Mike Yeo

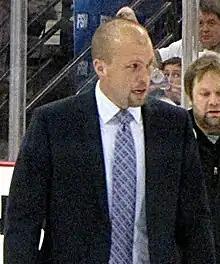
Mike Yeo with the Pittsburgh Penguins in the 2010 playoffs

In 1999, Yeo was signed as a minor league veteran by the Wilkes-Barre/Scranton Penguins, the top affiliate of the Pittsburgh Penguins at the onset of their inaugural season, in what would eventually become the first of eleven years of service with the Pittsburgh Penguins organization. After a serious knee injury ended his playing career after just 19 games with Wilkes-Barre/Scranton, Yeo accepted an offer to remain with the team by becoming an assistant to head coach Glenn Patrick, a position he continued to hold when Michel Therrien replaced Patrick in 2003. Yeo was promoted along with Therrien in 2005 to the Pittsburgh Penguins as Therrien's assistant after the firing of Eddie Olczyk and his coaching staff. With his primary responsibilities focused towards special teams, Yeo aided Therrien in laying the groundwork for the Penguins rebuild towards future successes, ending the franchise's six-year playoff absence in the 2006–07 season, and leading the Penguins to their second-highest points total in franchise history in 2007–08. Continuing to work as an assistant under Therrien's successor, Dan Bylsma, Yeo began to have health issues with his blood pressure and in one game "felt lightheaded and dizzy and had chest pain... [his] blood pressure was really high" although he persevered and helped the team to a Stanley Cup victory in 2009.